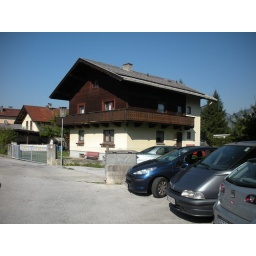
Across the street from Steve's sisters house in Austria.